Sobhuza II

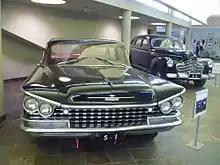
1959 Buick LeSabre, owned by Sobhuza II. Photographed at the Sobhuza II Memorial Park in Lobamba.

Sobhuza celebrated his Diamond Jubilee in 1981. At this time, he had successfully restored and indeed strengthened the monarch's role as the chief arbiter of decision-making in his kingdom. In the early 1980s King Sobhuza attempted to acquire control over KaNgwane, a Bantustan set up by the South African government in an attempt to reunite all Swazi people separated by the colonial boundary. He died on 21 August 1982 at Embo State house at the age of 83.